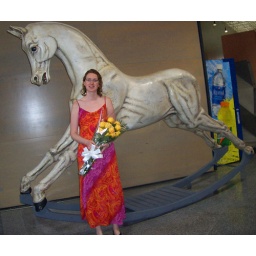
with rocking horse in fine arts building